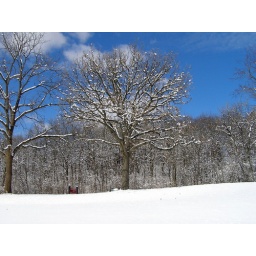
A recent snow storm left this tree along with all others covered with snow in the forest perserves